Nils Lofgren

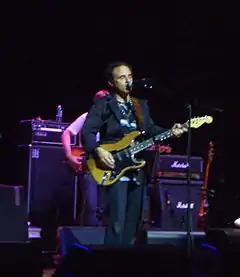
Nils Lofgren performing at the Beacon Theatre Benefit For Arthur Lee

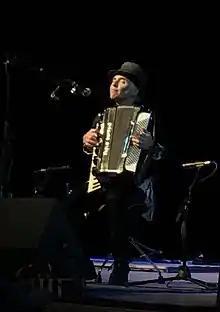
Nils Lofgren playing the accordion Birmingham Town Hall 16 May 2018

Lofgren continues to record and to tour as a solo act, and has worked with Patti Scialfa, and as a two-time member of Ringo Starr's All-Starr Band. Many of the people he worked with on those tours appeared on his 1991 album, "Silver Lining". In the 2000s, he got his own "Nils Lofgren Day" in Montgomery County, Maryland (August 25). In 2006, Lofgren released "Sacred Weapon", featuring guest appearances by David Crosby, Graham Nash, Willie Nelson and Martin Sexton. In 2006, he recorded a live DVD "Nils Lofgren & Friends: Acoustic Live" at the Birchmere in Alexandria, Virginia.